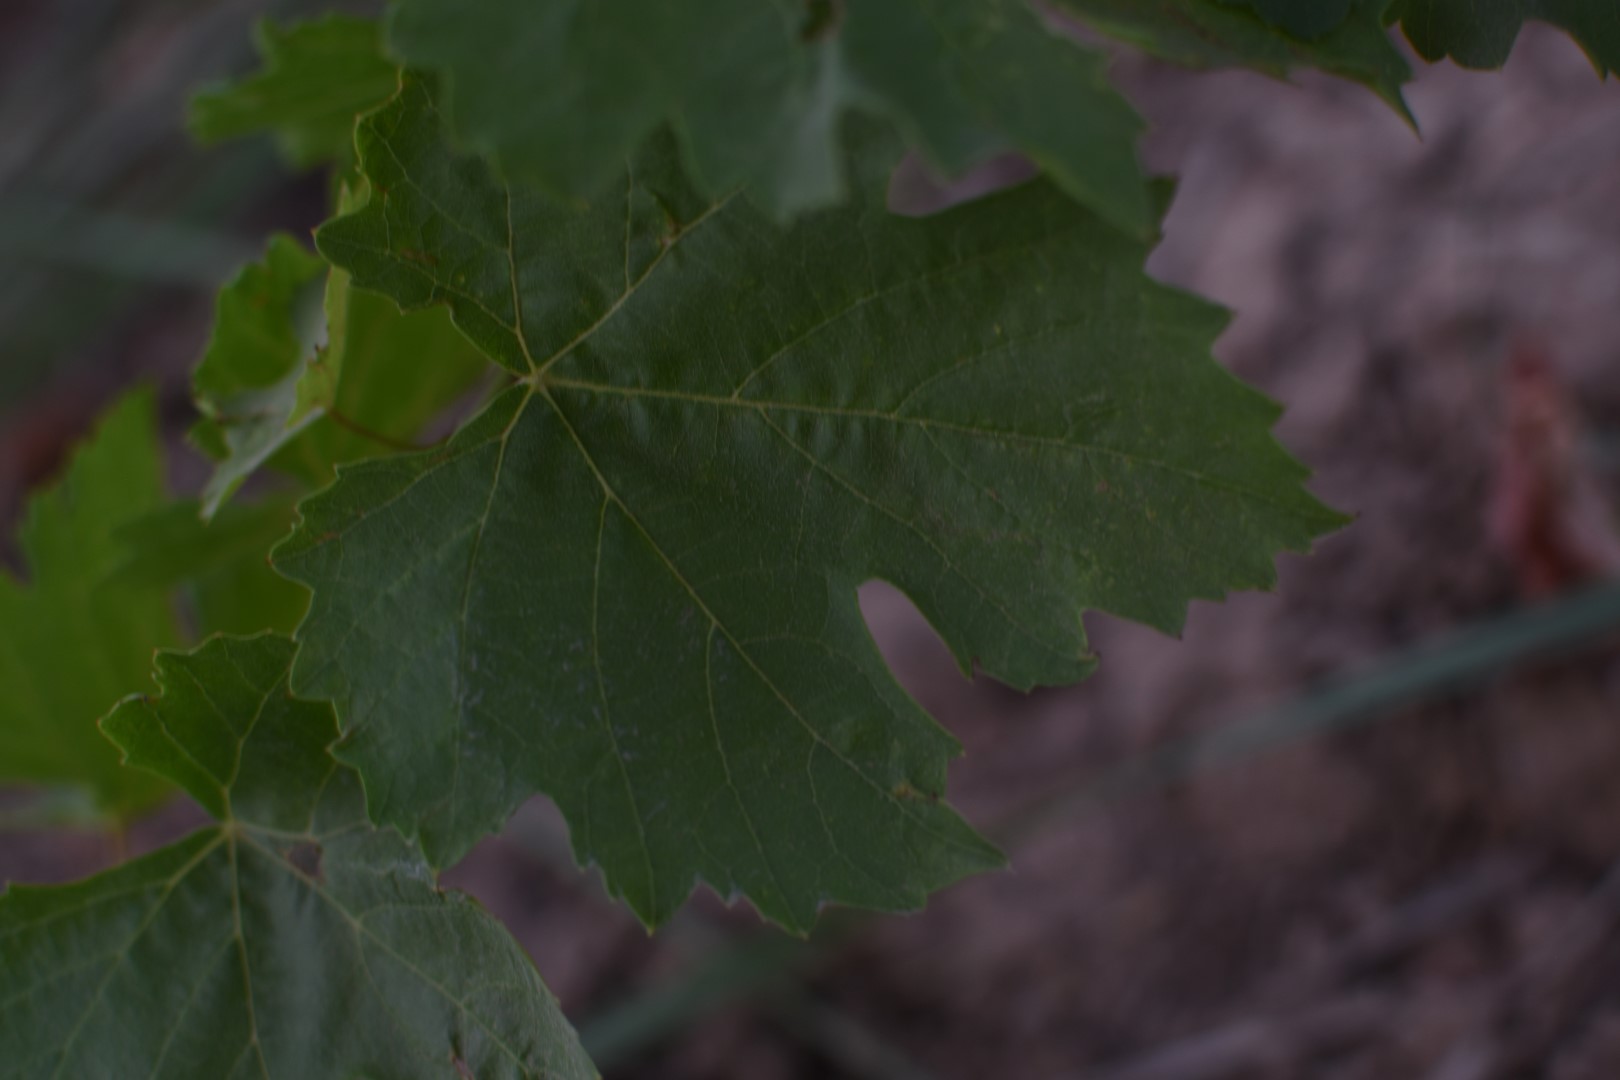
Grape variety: Thompson Seedless